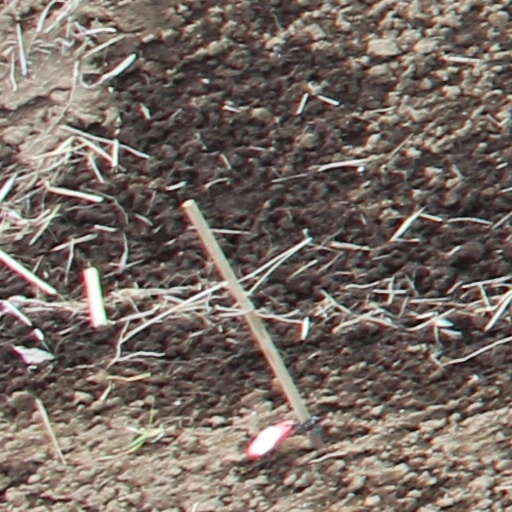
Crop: wheat